Bloody Friday (film)

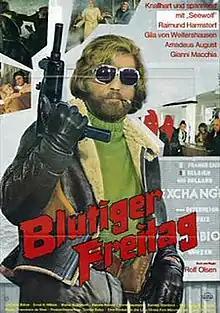
German film poster

Bloody Friday is a 1972 crime film directed by Rolf Olsen and starring Raimund Harmstorf, Amadeus August, and Gianni Macchia.